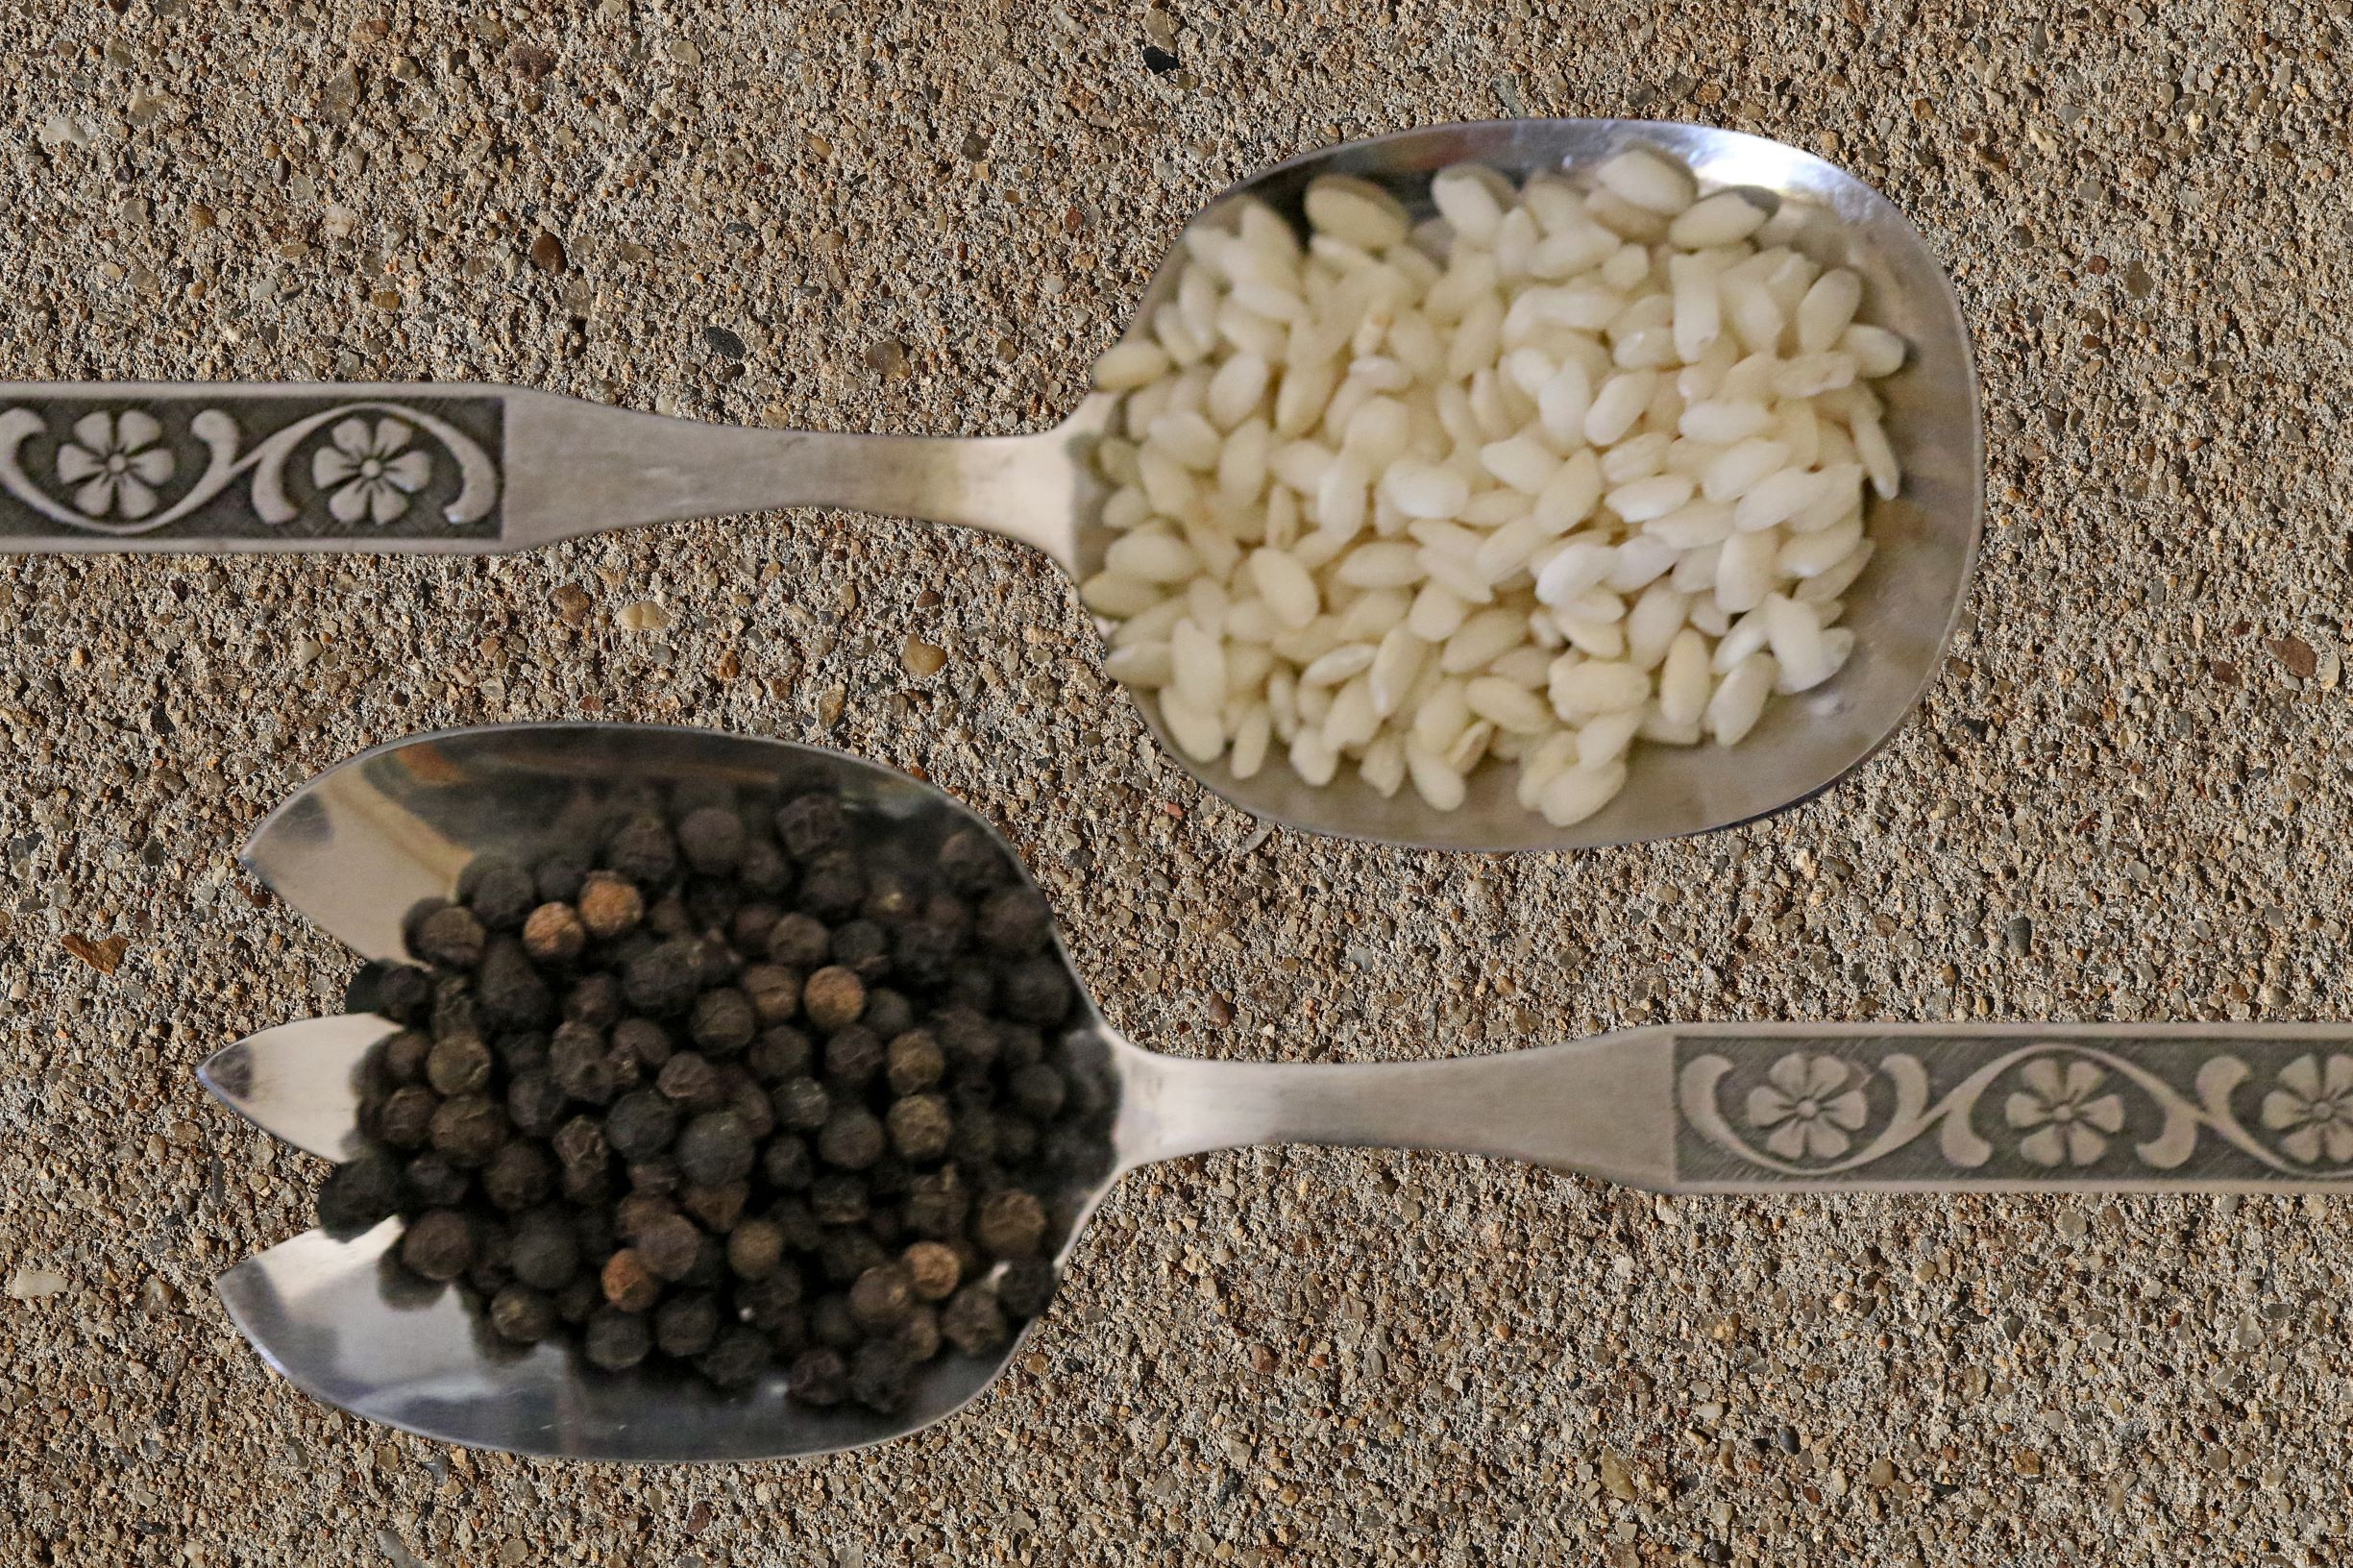
two spoons filled grains
The image is two spoons filled with different types of grains, set against a cement surface. The spoon at the top contains Crispy rice, The spoon at the bottom holds black peppercorns.
The scene is a close up, eye level shot of two spoons filled with white and black of grains,The color palette is silver, black and white, The photograph is styled as a food or product shot.
Labels: Cutlery, Spoon, Food, Produce, Bean, Lentil, Plant, Vegetable, Seasoning, Sesame, Grain, Crispy rice, peppercorns, cement surface